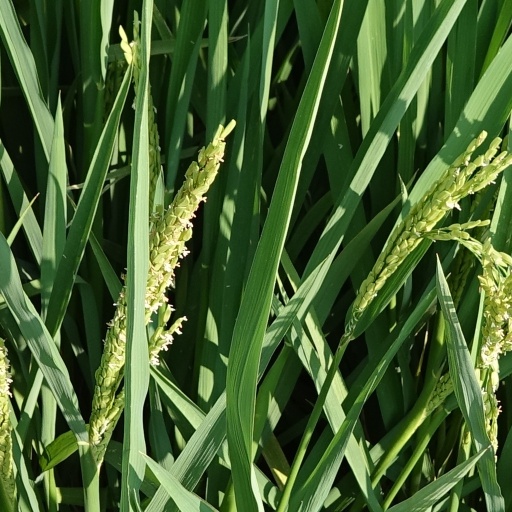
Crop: rice